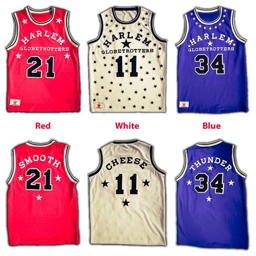
in celebration of the new clothing line and 90th birthday